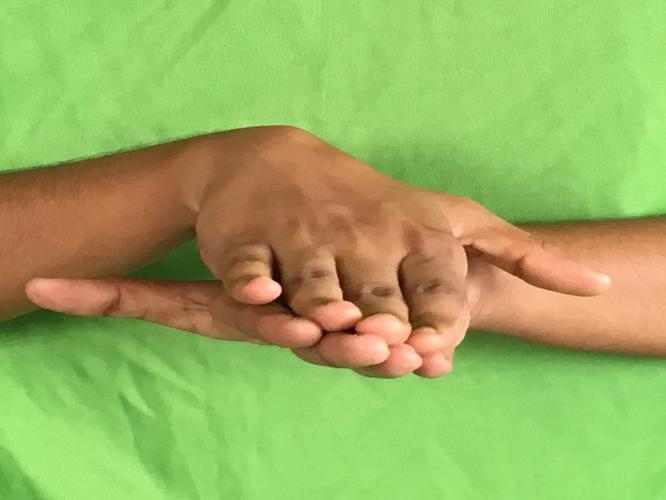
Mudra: Matsya
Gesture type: double_hand